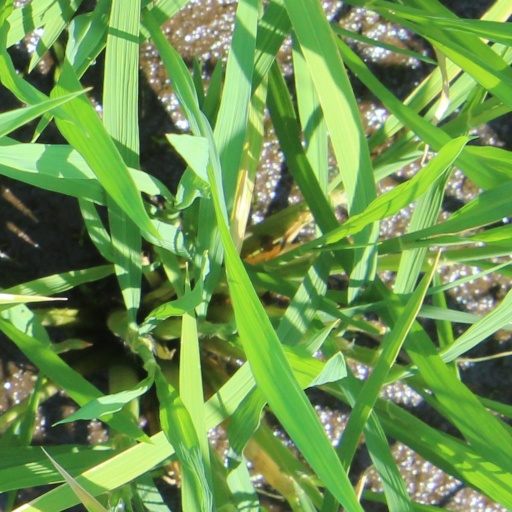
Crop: rice